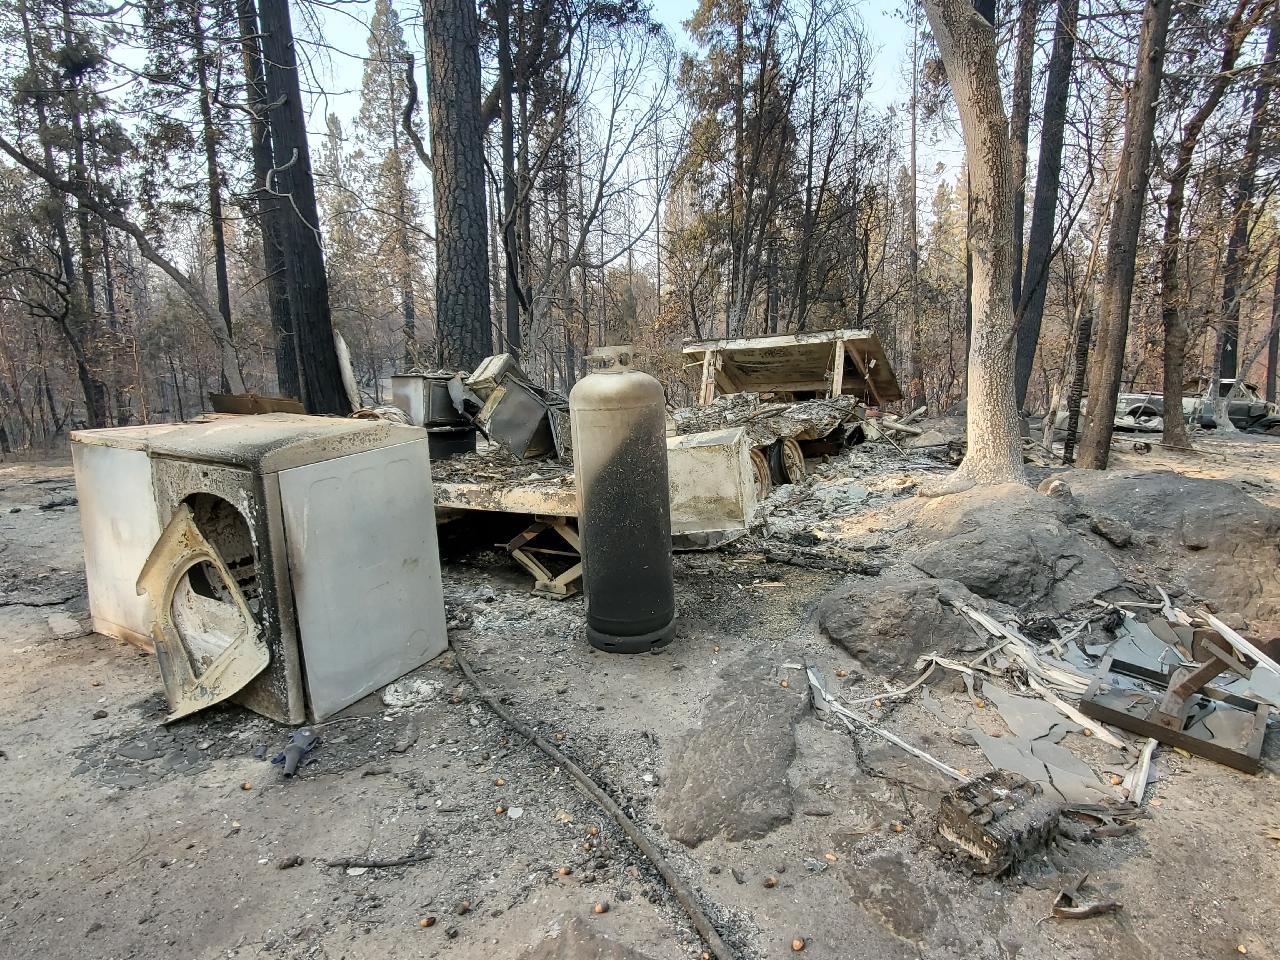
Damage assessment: destroyed